Lola Artôt de Padilla

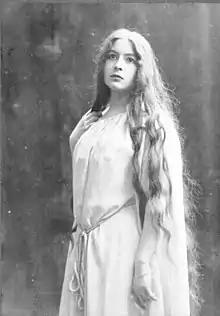
Portrait of Lola Artôt de Padilla

Lola Artôt de Padilla (5 October 1876 or 1880 - 12 April 1933) was a French-Spanish soprano, renowned in Germany, where she mainly sang.